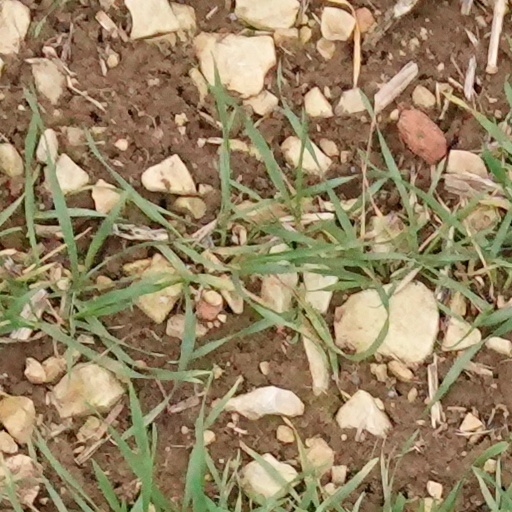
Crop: wheat